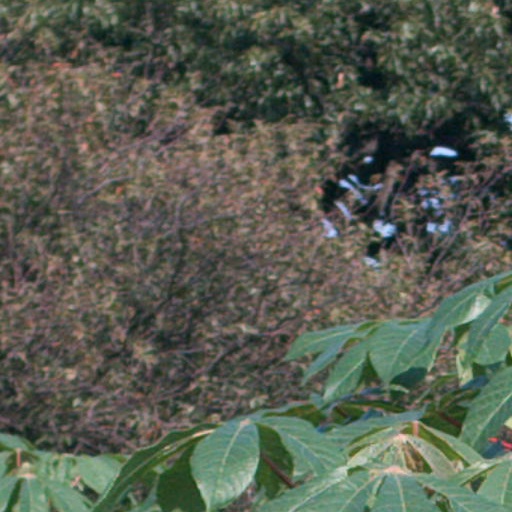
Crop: cassava